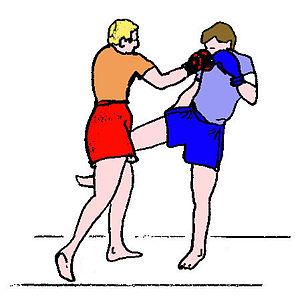
Coup de poing semi-circulaire
Le Coup de poing circulaire est exécuté à 45° et envoyé de bas en haut. C’est une technique dite « mixte » à mi-chemin entre un uppercut et le crochet de boxe. Ce coup remonte mais atteint les cibles latérales.